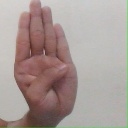
अक्षर: ब